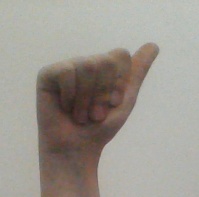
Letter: dhad